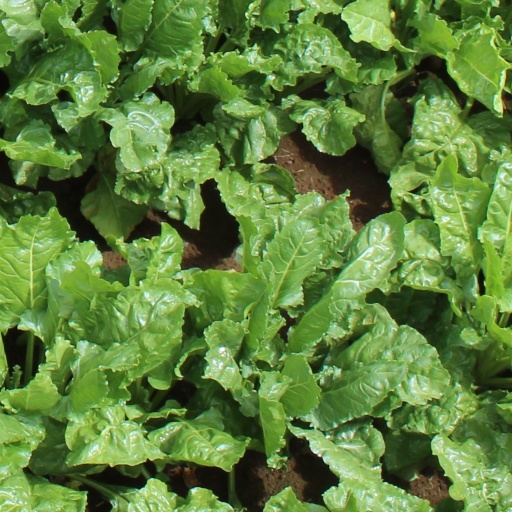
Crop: sugar beet